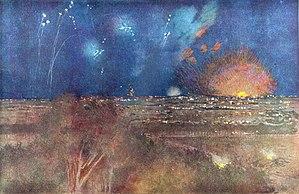
La bataille de l’Yser est l'appellation donnée à l'ensemble des combats qui se sont déroulés du 17 au 31 octobre 1914 et qui ont opposé les unités allemandes qui voulaient franchir le fleuve en direction de Dunkerque aux troupes belges et françaises qui essayaient de les y arrêter. Une vaste inondation, déclenchée fin octobre, a réussi à stopper définitivement la progression des assaillants.